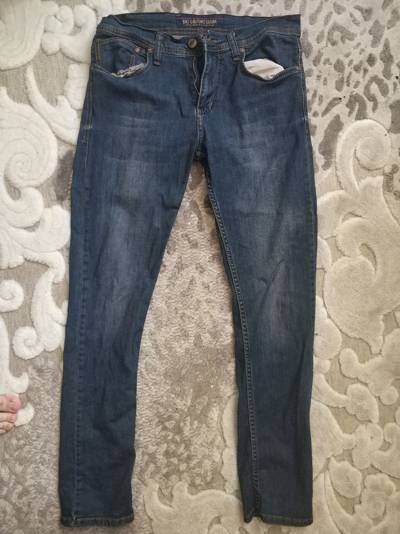
Waste category: clothes